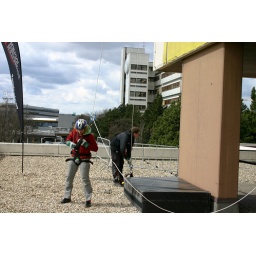
in Vienna, running down a 14 floor tall building.